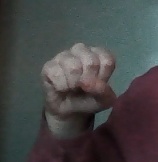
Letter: saad